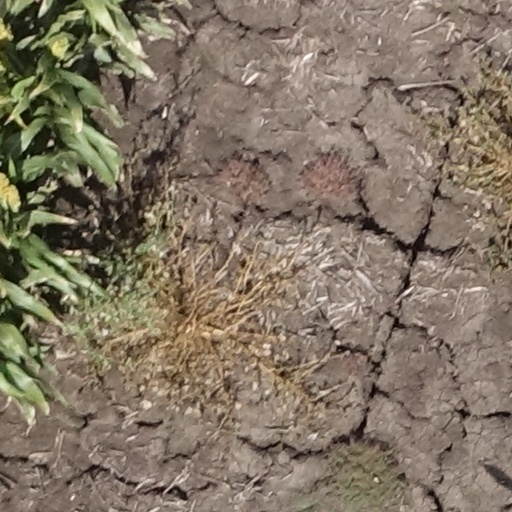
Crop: sorghum